Porthcurno

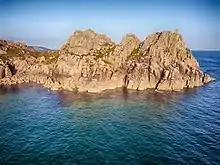
Logan Rock from the Sea

About halfway along the main coastal footpath from Porthcurno to Logan Rock another path loops off to the cliffs above Pedn Vounder beach. Beside this is a pyramid built from granite blocks and painted white, about tall. For navigation, it replaced a brightly coloured hut which housed the termination of another submarine telegraph cable connected to the French port of Brest owned by "La Compagnie Française de Telegraphe de Paris à New York", which was laid in 1880. Overhead lines carried the signals to and from Penzance which had the cable office. Some of the stone ducting which was built up on the cliffside to protect the cable is still visible from the footpath nearby. This was part of the first cable connection from the UK to the American continent passing from Porthcurno to Brest and then via the trans-Atlantic cable first to Saint-Pierre and Miquelon near the coast of Canada, and then a further to Cape Cod, Massachusetts. In 1919, another "Compagnie Française" cable was laid to Porthcurno but this was terminated in the Cable Hut at the top of the beach a few hundred yards to the west where it remained in operation until 1962.